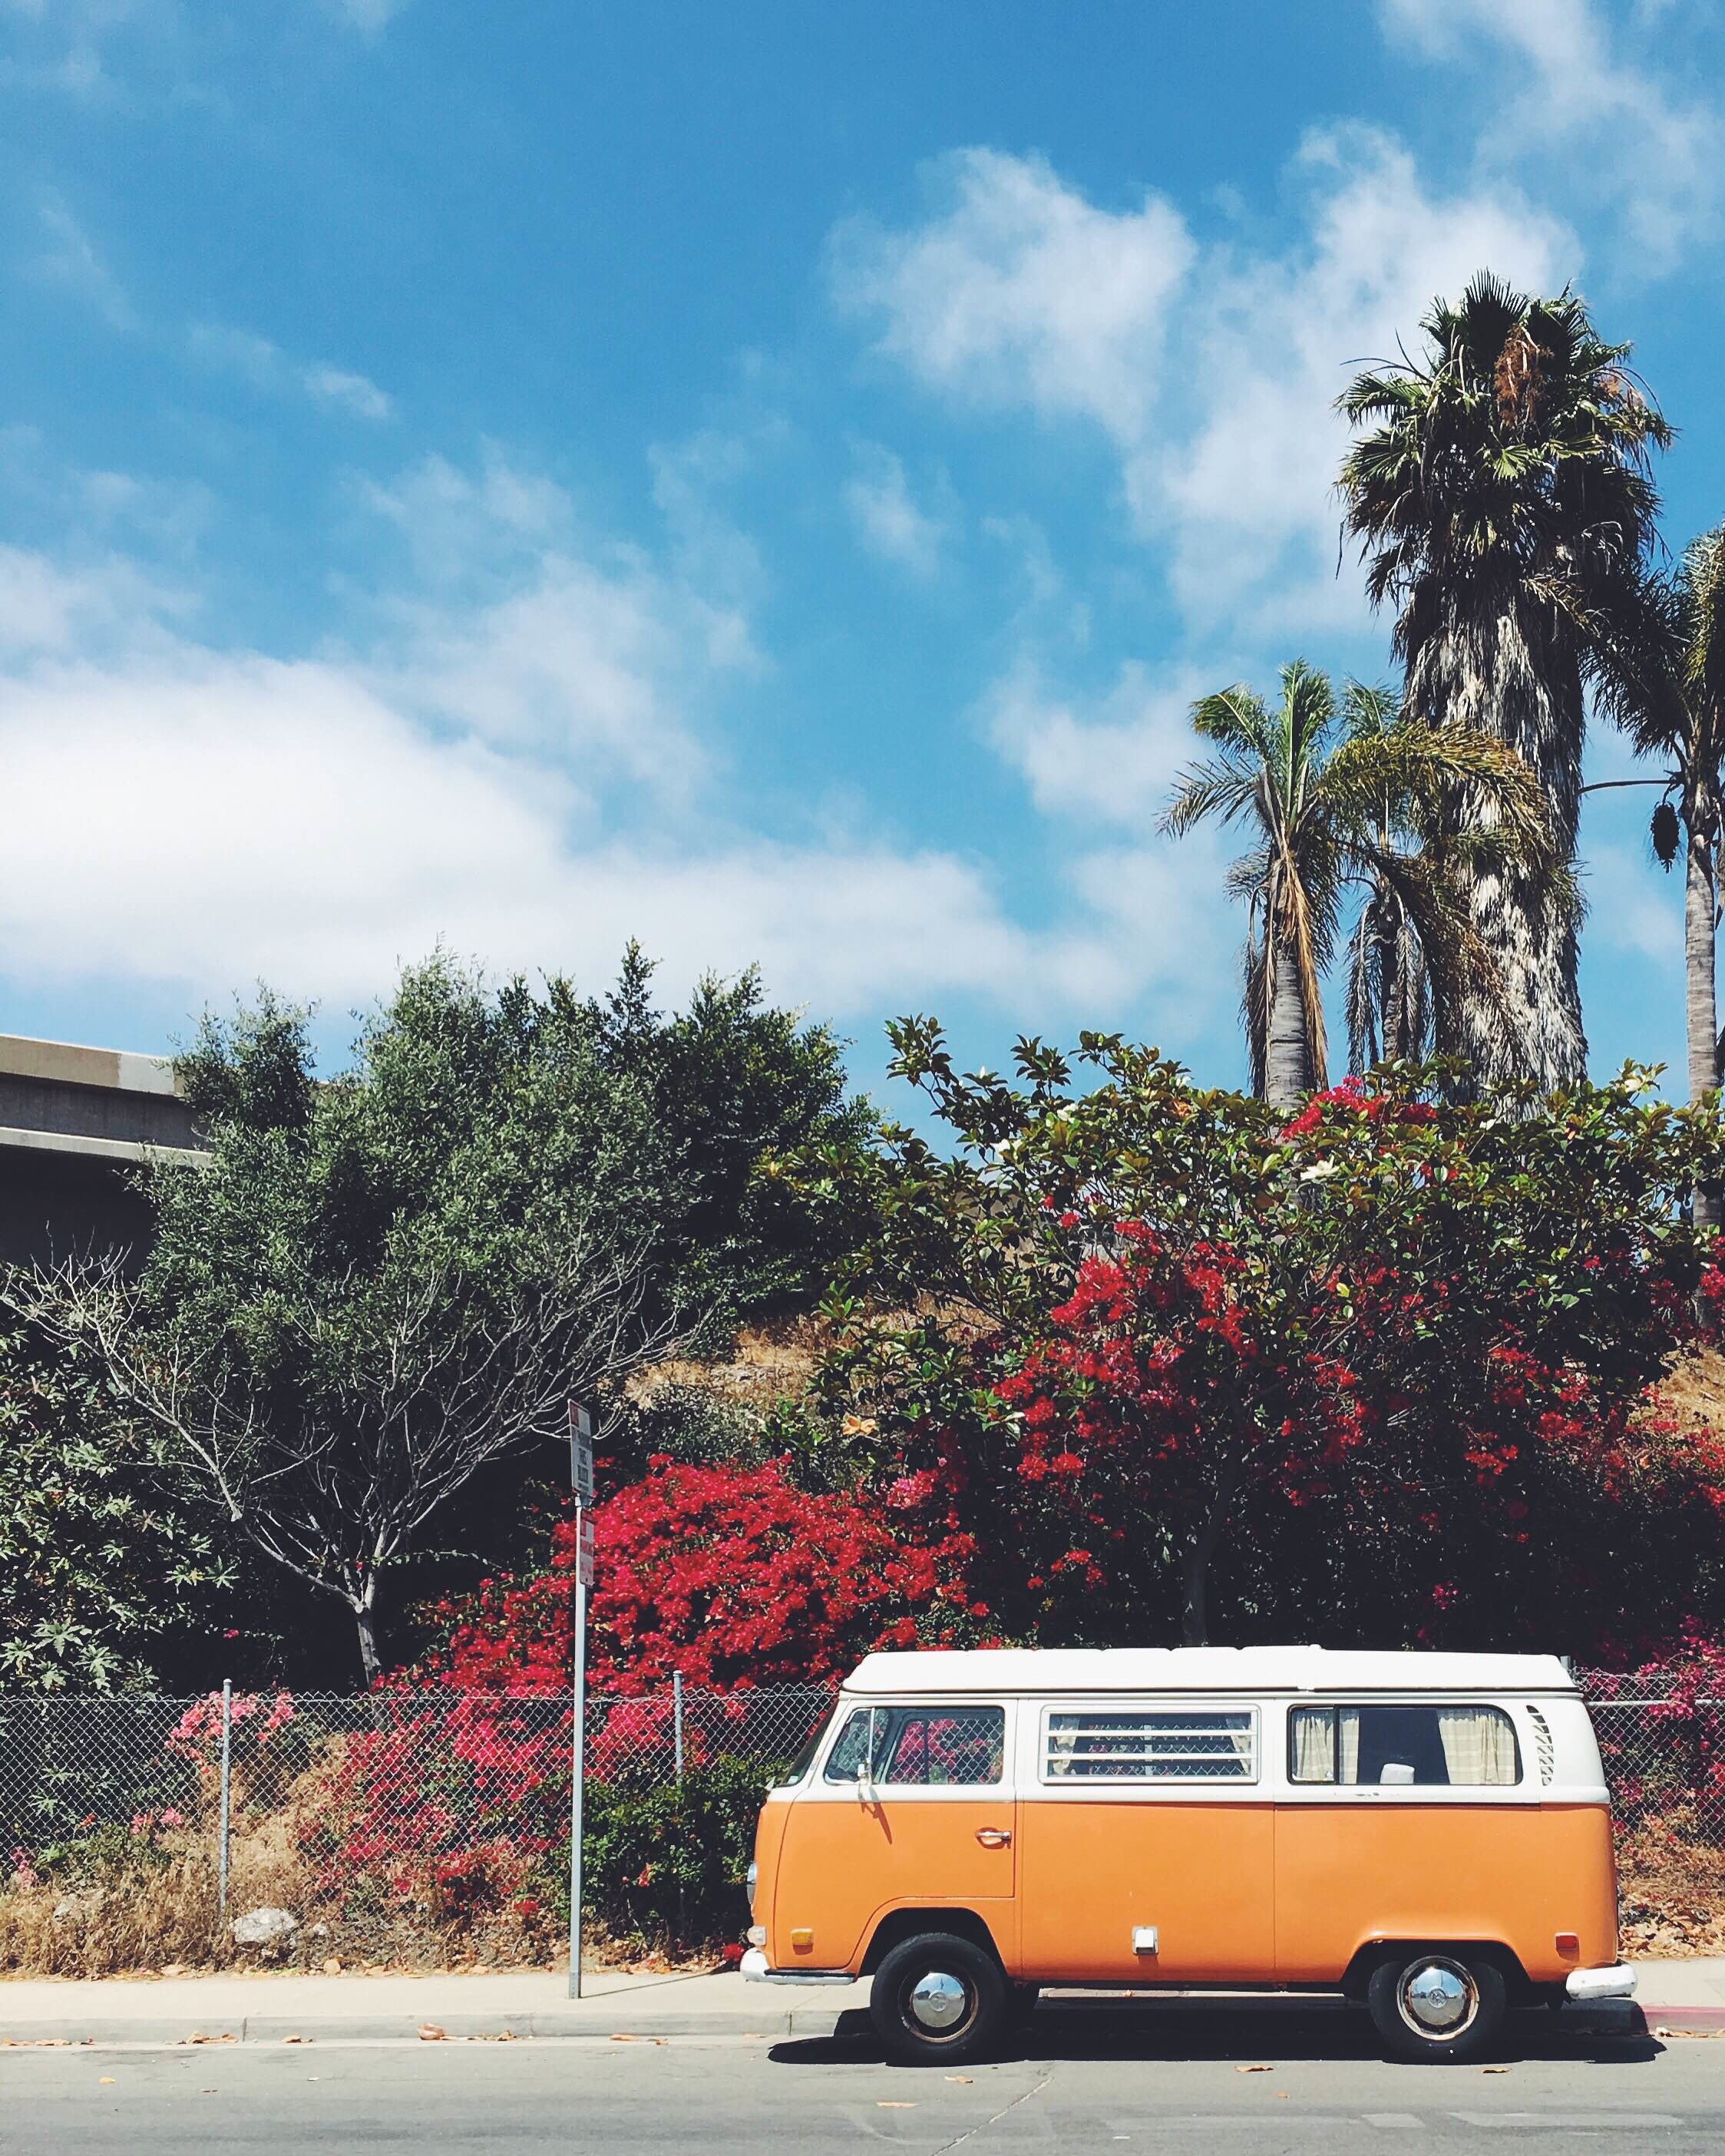
tree, road, street, car, van, vacation, transport, vehicle, mini bus, vehicule, automobile make